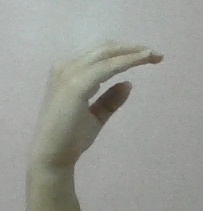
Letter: jeem